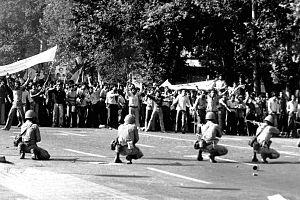
La révolution iranienne, également appelée révolution islamique ou révolution de 1979 est la révolution de 1979 qui a transformé l'Iran en république islamique, renversant l'État impérial d'Iran de la dynastie Pahlavi.